1051st Technical & Administrative Services Unit (Ready Reserve)

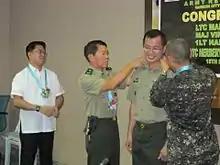
1TASU Commanding Officer - Maj Virgilio Ferrer II during his donning of rank ceremonies at Quezon City Hall.

Most of the officers of the 1051TASU,105TASG, AFPRESCOM are directly commissioned through AFP Circular Nr. 4 and 6 and may come from any of the following professions, :